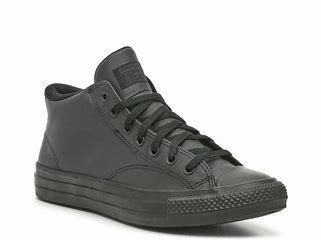
Brand: Converse
Model: Chuck Taylor All